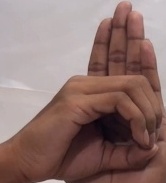
ASL sign: 0